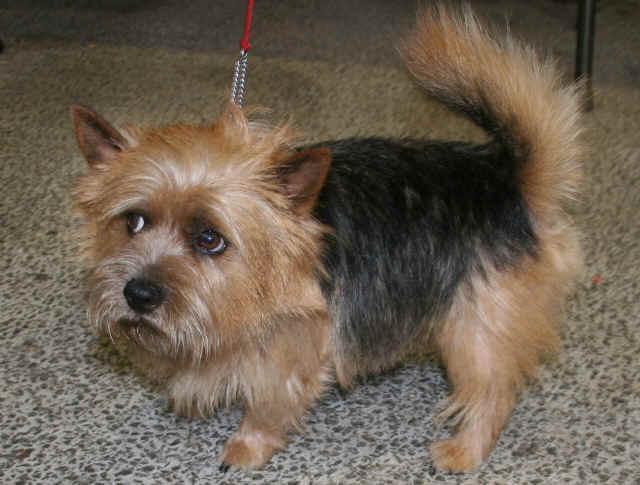
Norwich_terrier